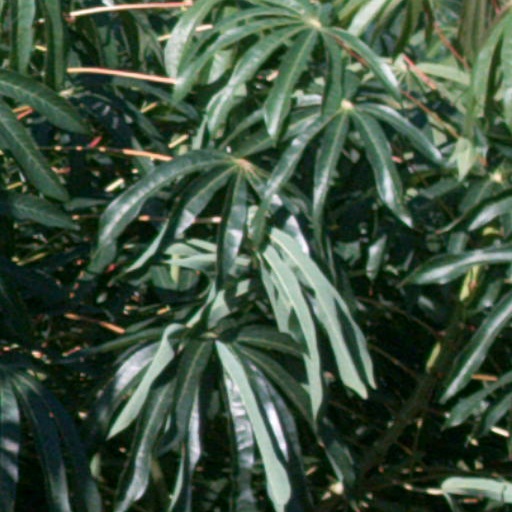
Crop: cassava